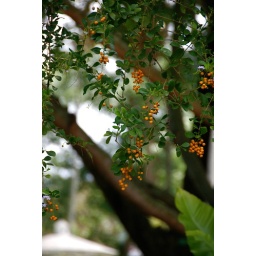
Photos of flowers and plants at the Foster Botanical Garden in Honolulu, HI